Freedom of panorama

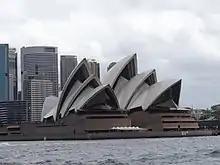
Sydney Opera House, designed by Danish architect Jørn Utzon

Article 68(1) of the Hungarian copyright law states that views of fine arts, architectural and applied arts permanently situated in public outdoors can be made and used without the need of permission from and remuneration to the authors of the works.